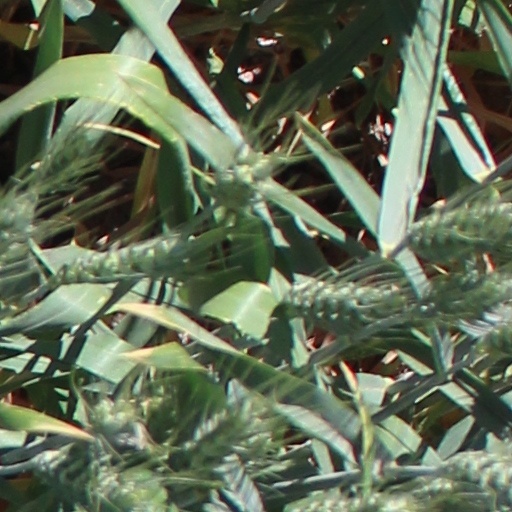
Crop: wheat